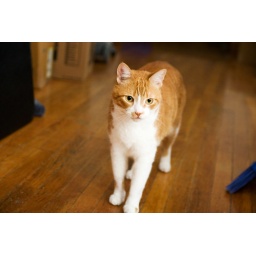
Rose's cat Fergus is like a puppy stuck in a cat's body. So friendly. Very friendly. Yes.